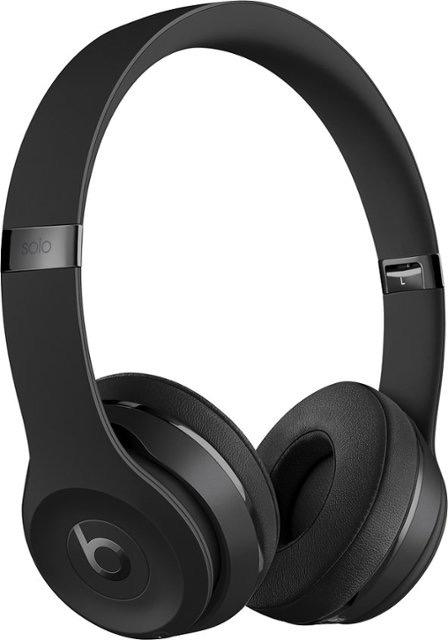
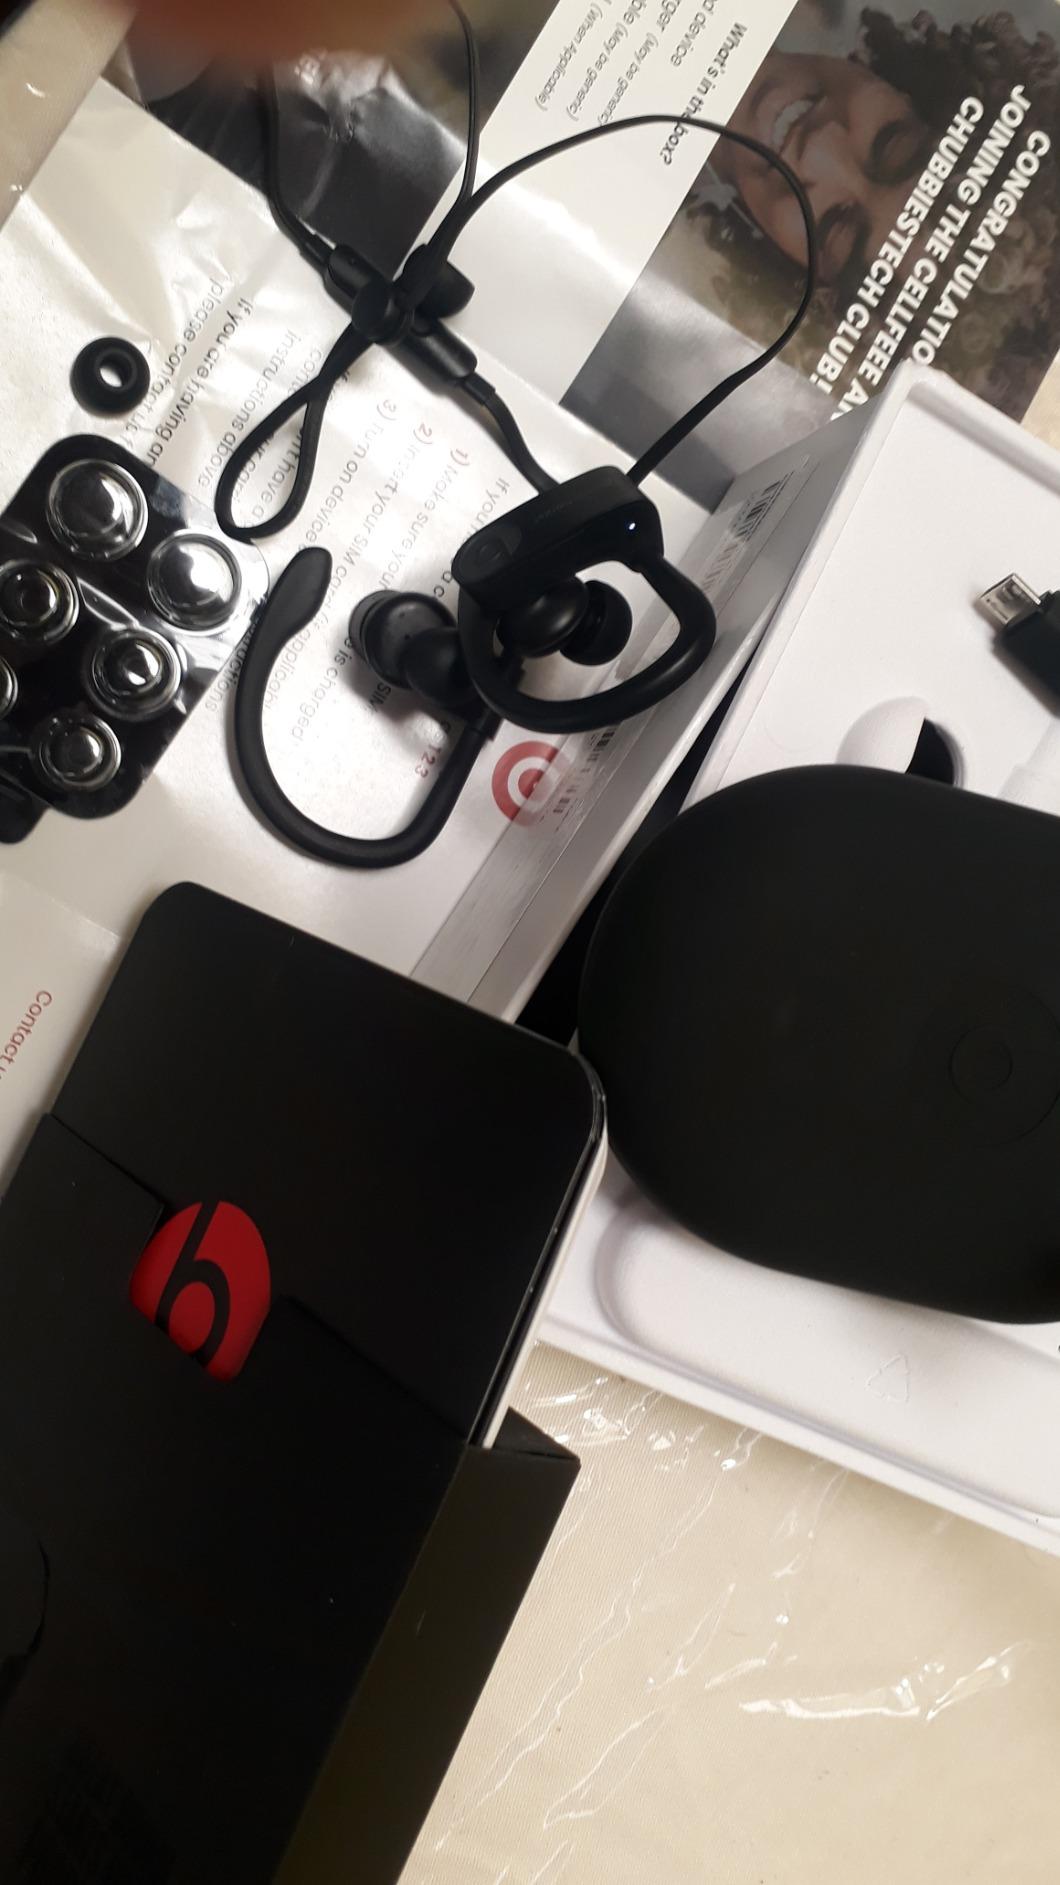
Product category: headphones
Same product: no